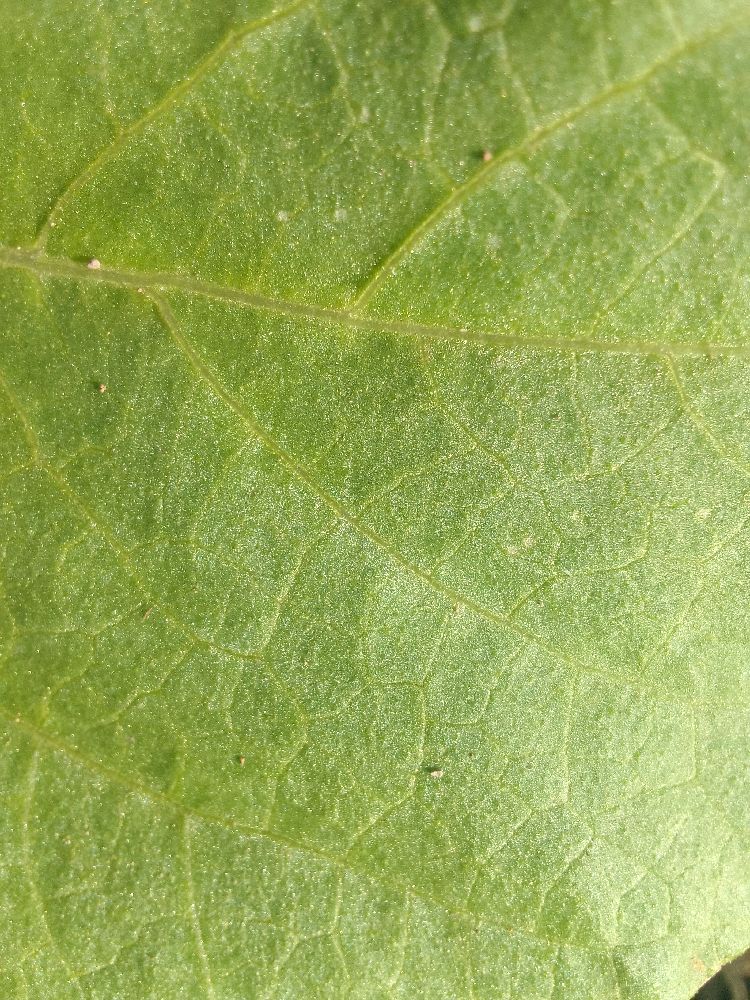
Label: healthy